Luther C. Tucker

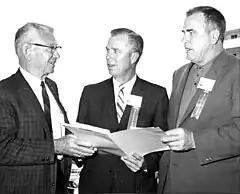
Tucker (right) with S. Chesterfield Smith and David C. Eldredge, 1964

Tucker died on August 1, 1966 in Wakulla County, Florida, at the age of 55.